2012 Tour de France, Prologue to Stage 10

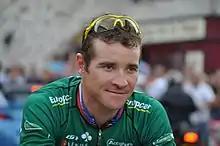
Stage ten winner, Thomas Voeckler of "(pictured in 2011)"

After a rest day, the Tour remained in the Jura Mountains, with much of the day's route the same as that followed on stage five of the 2012 Critérium du Dauphiné, including the Tour's first passage over the hors catégorie climb of the Col du Grand Colombier; a long climb, reaching an altitude of at an average gradient of 7.1%, but with sections in excess of 12%. The Tour then passed over the Col de Richemond, before the finish; the race descended towards Billiat before a gradual uphill finish in Bellegarde-sur-Valserine.